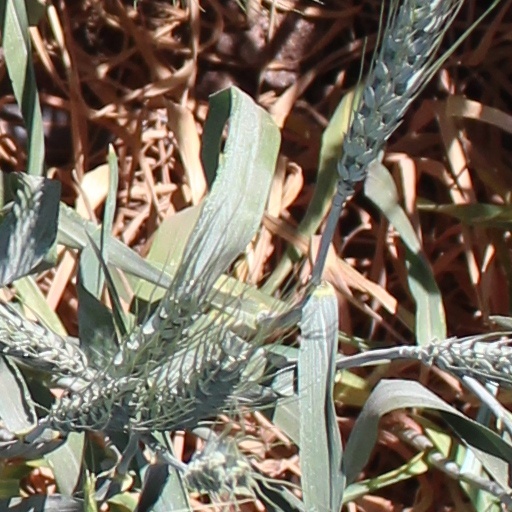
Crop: wheat